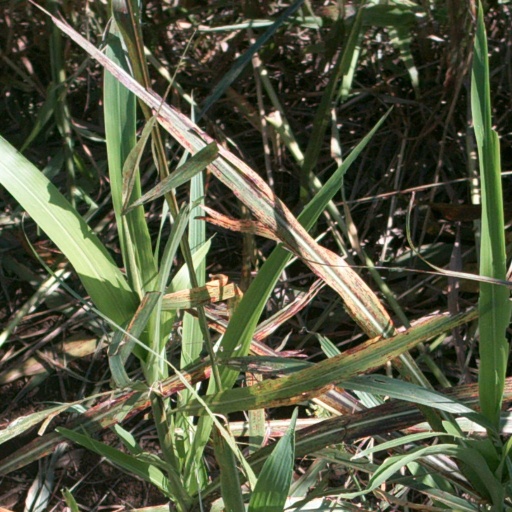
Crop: sorghum